Hell in Christianity

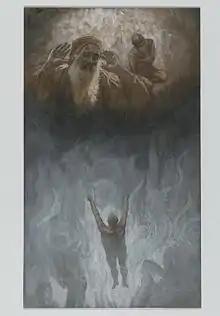
The parable of the Rich man and Lazarus depicting the rich man in hell asking for help to Abraham and Lazarus in heaven by James Tissot

In historic Protestant traditions, hell is the place created by God for the punishment of the devil and fallen angels (cf. ), and those whose names are not written in the book of life (cf. ). It is the final destiny of every person who does not receive salvation, where they will be punished for their sins. People will be consigned to hell after the last judgment.